Gymnastics at the 1972 Summer Olympics

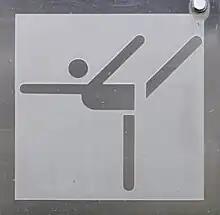

At the 1972 Summer Olympics, fourteen different artistic gymnastics events were contested, eight for men and six for women. All events were held at the Sports Hall in Munich from 27 August through 1 September.